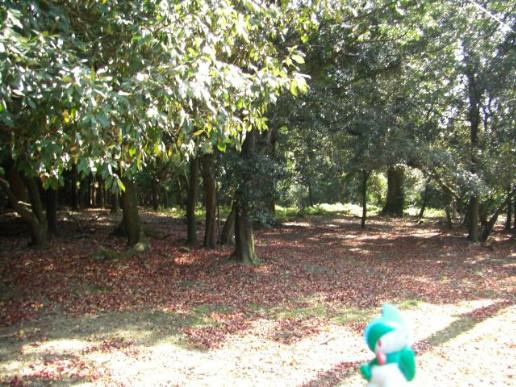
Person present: No